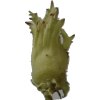
Label: peanut_shell_1x